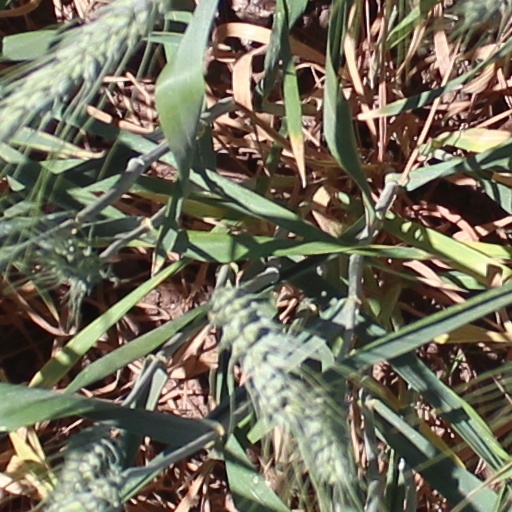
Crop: wheat